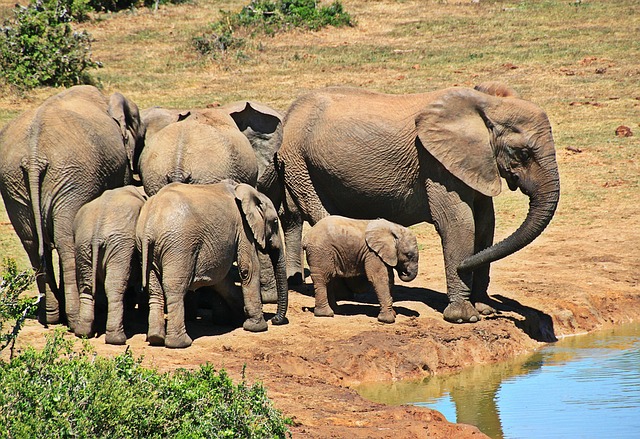
Label: elephant